Tom C. Clark

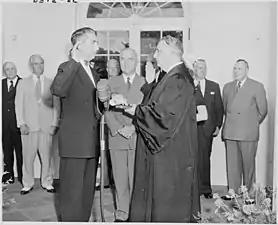
Tom C. Clark being sworn in as an associate justice of the United States Supreme Court by Chief Justice Fred M. Vinson, August 24, 1949

In the four years they served together on the Court, Clark voted with Vinson more than 85 percent of the time and helped provide him with a reliable majority. However, the Court as a whole remained fragmented. In 1953, Vinson died of a heart attack. For the remainder of his tenure on the Court, Clark served alongside Chief Justice Earl Warren, producing a mix of opinions that makes it difficult to characterize him as either conservative or liberal.